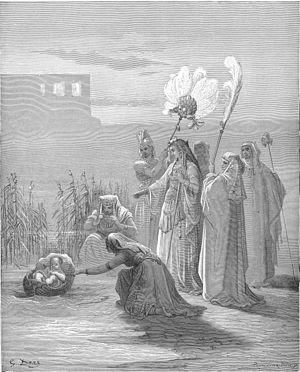
Le pharaon de l'Exode est le pharaon qui aurait régné sur l'Égypte lors de l'Exode décrit dans la Bible. Au cœur de ce sujet se trouve le problème de l'identification de ce pharaon ainsi que l'historicité de l'Exode.